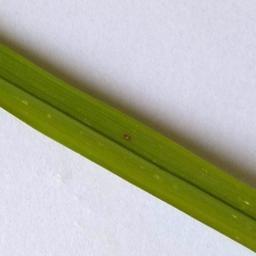
Label: Rice___Leaf_Blast